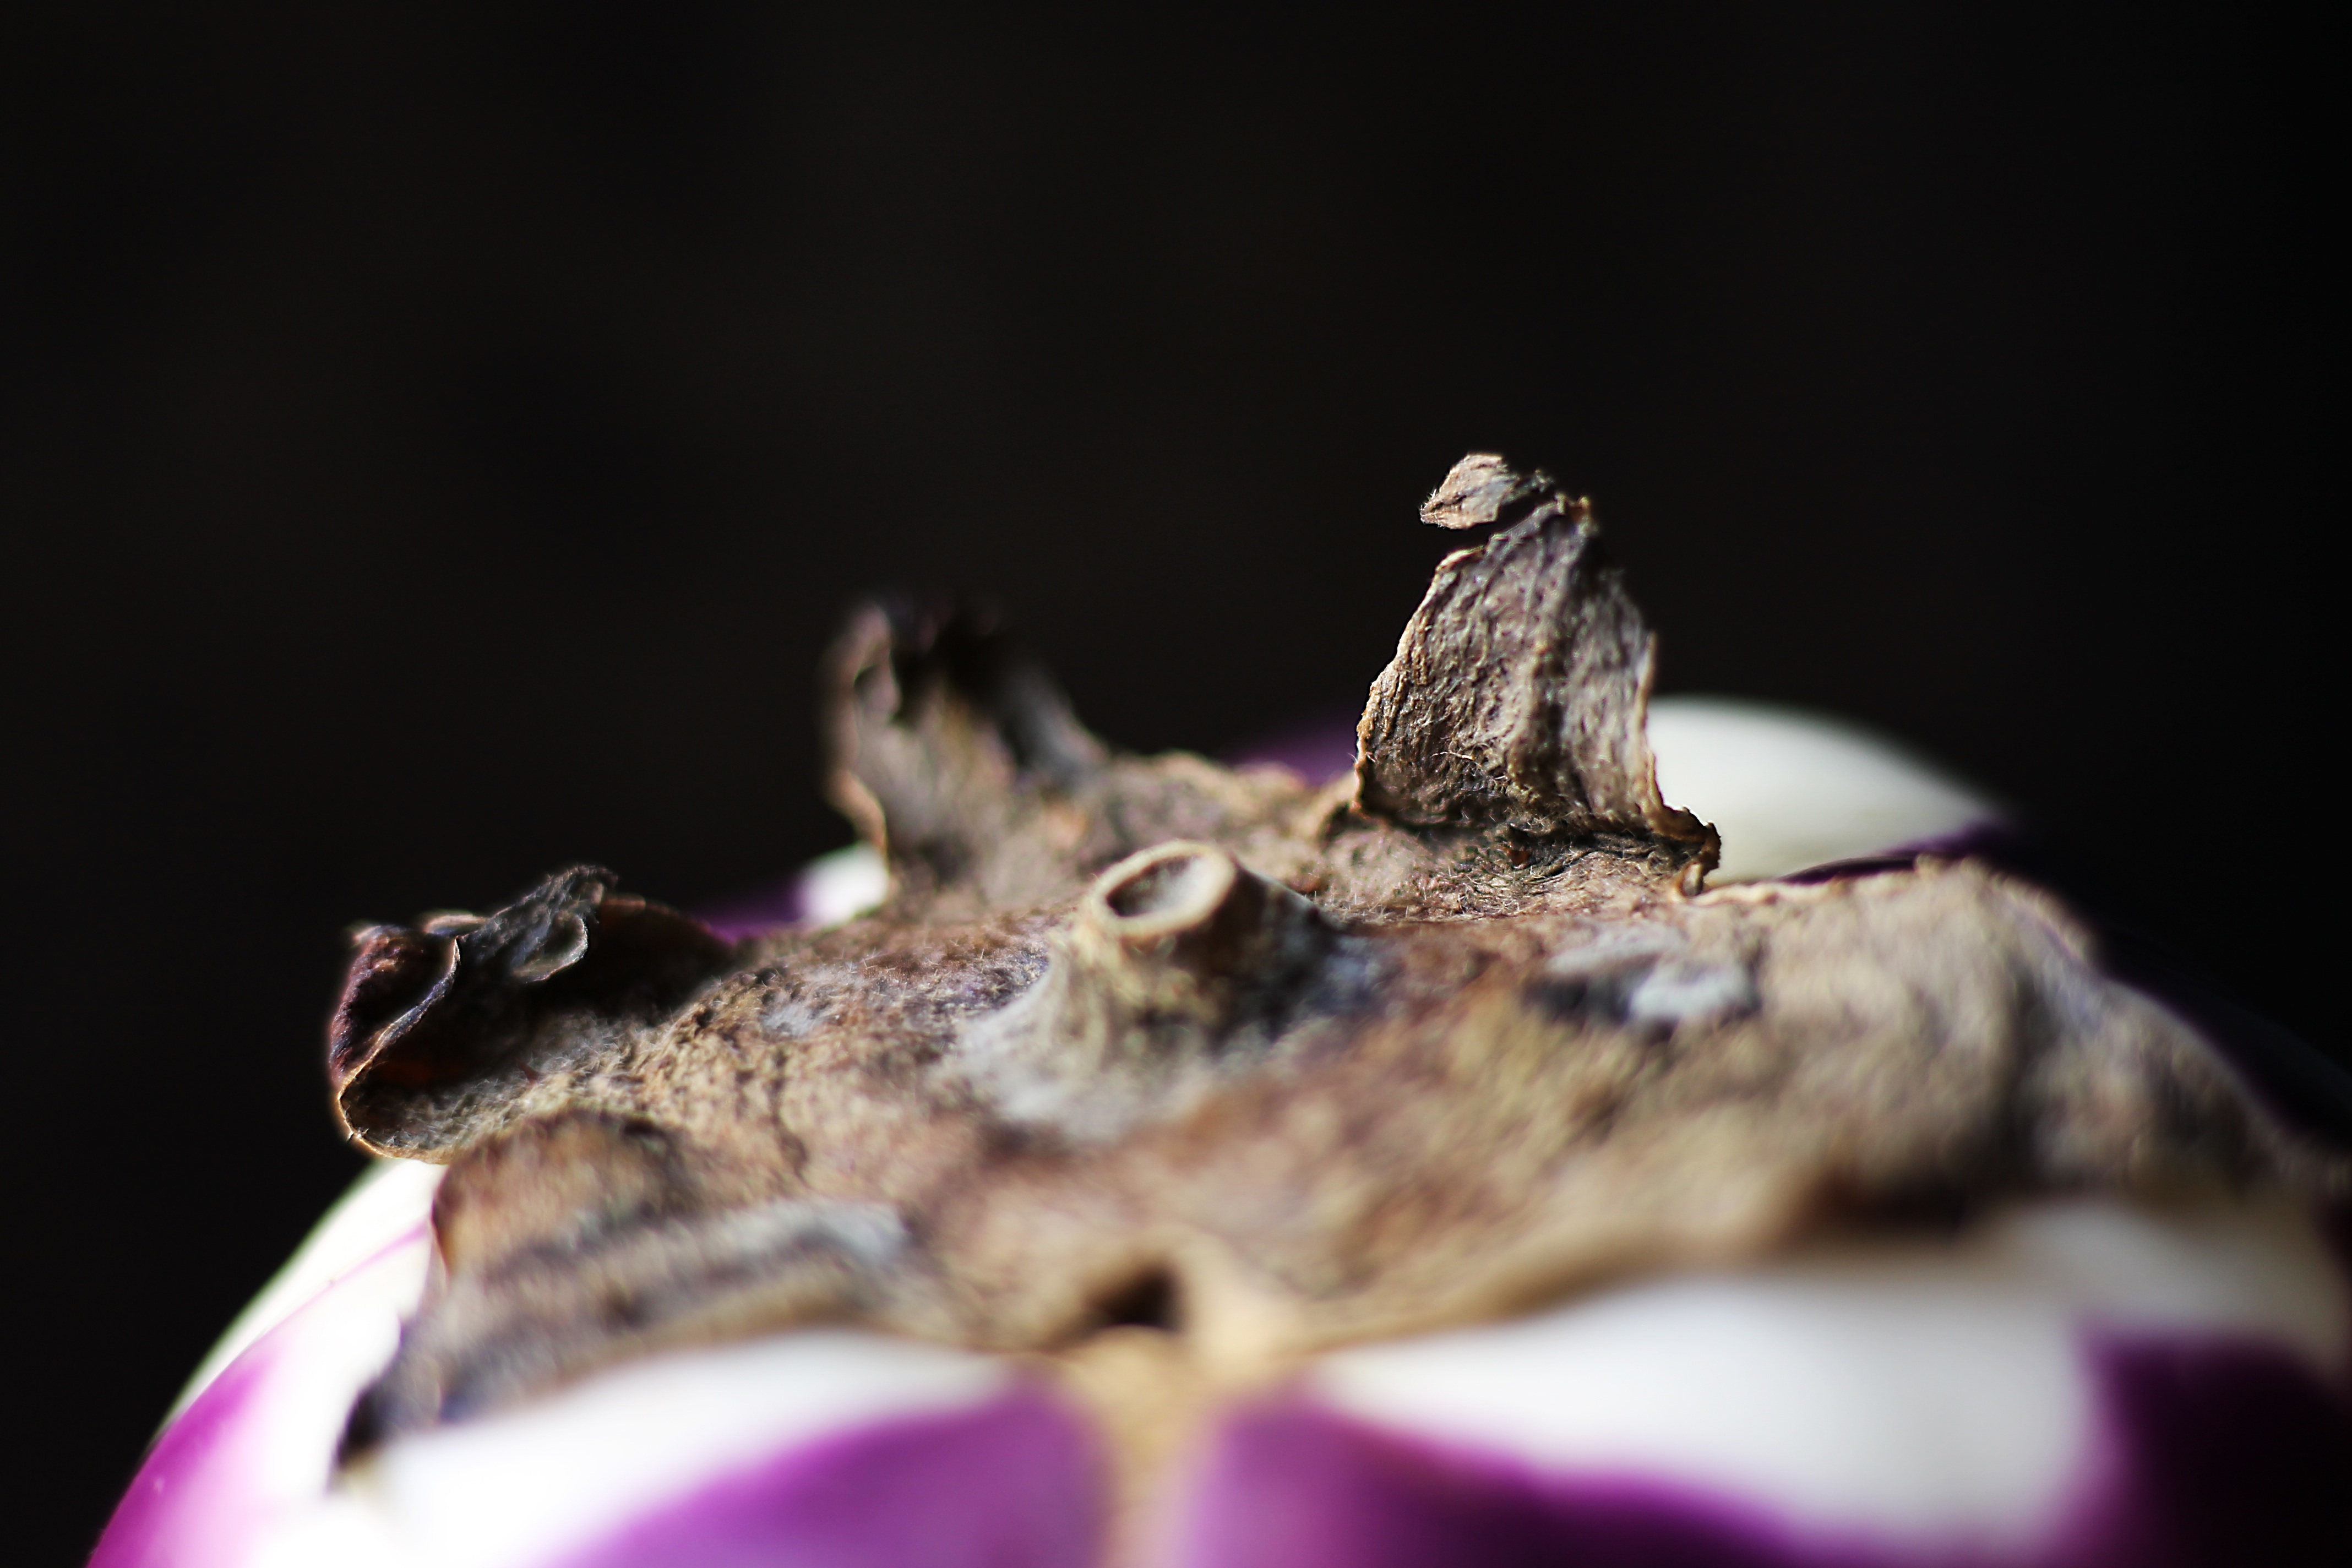
nature, photography, leaf, flower, wildlife, insect, moth, fauna, invertebrate, close up, macro photography, pollinator, moths and butterflies